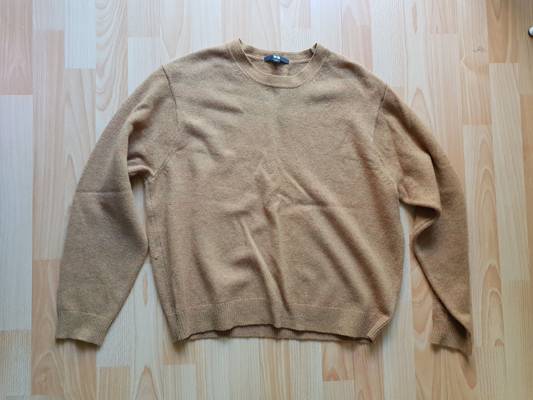
Waste category: clothes